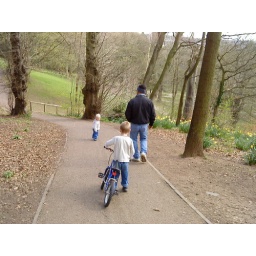
oscar in front trev in the middle and kiah with his bike at the back. walking threw haden hill park.